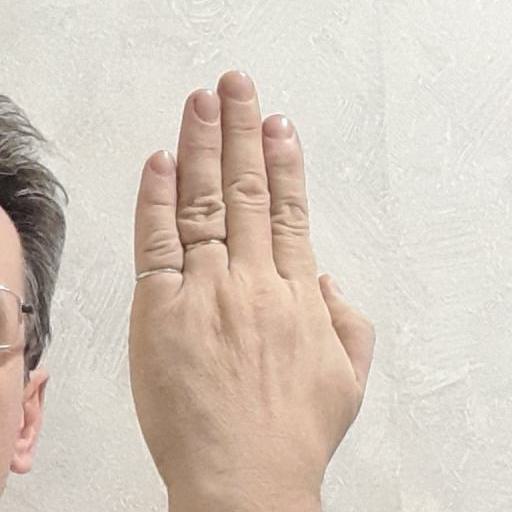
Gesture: stop_inverted